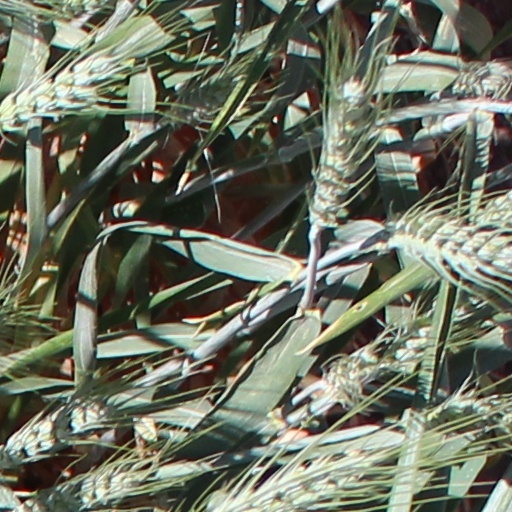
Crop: wheat